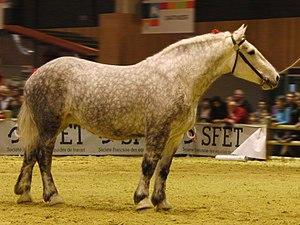
Présentation d'un cheval Percheron gris - Salon international de l'agriculture 2014, Paris, France